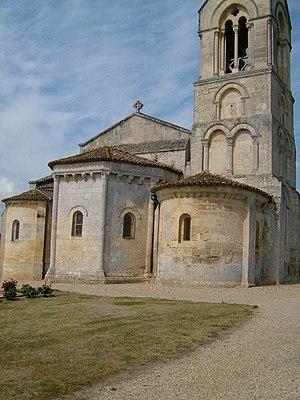
Mombrier, Gironde. Chevet de l'église. Abside et clocher romans, absidioles et départ de la flèche du XIX° siècle.
Mombrier est une commune du Sud-Ouest de la France, dans le département de la Gironde.
Cet article recense les monuments historiques de l'arrondissement de Blaye, dans le département de la Gironde, en France.